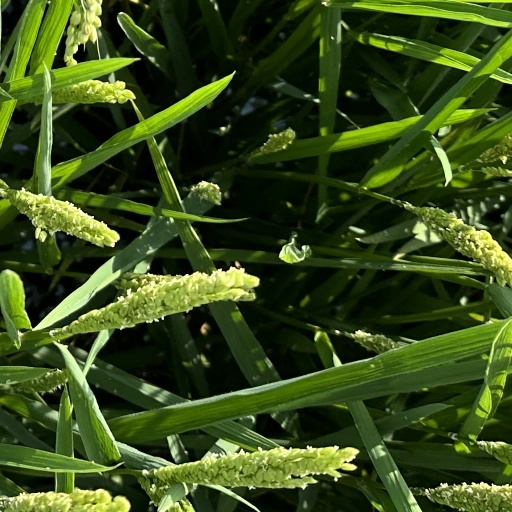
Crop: rice